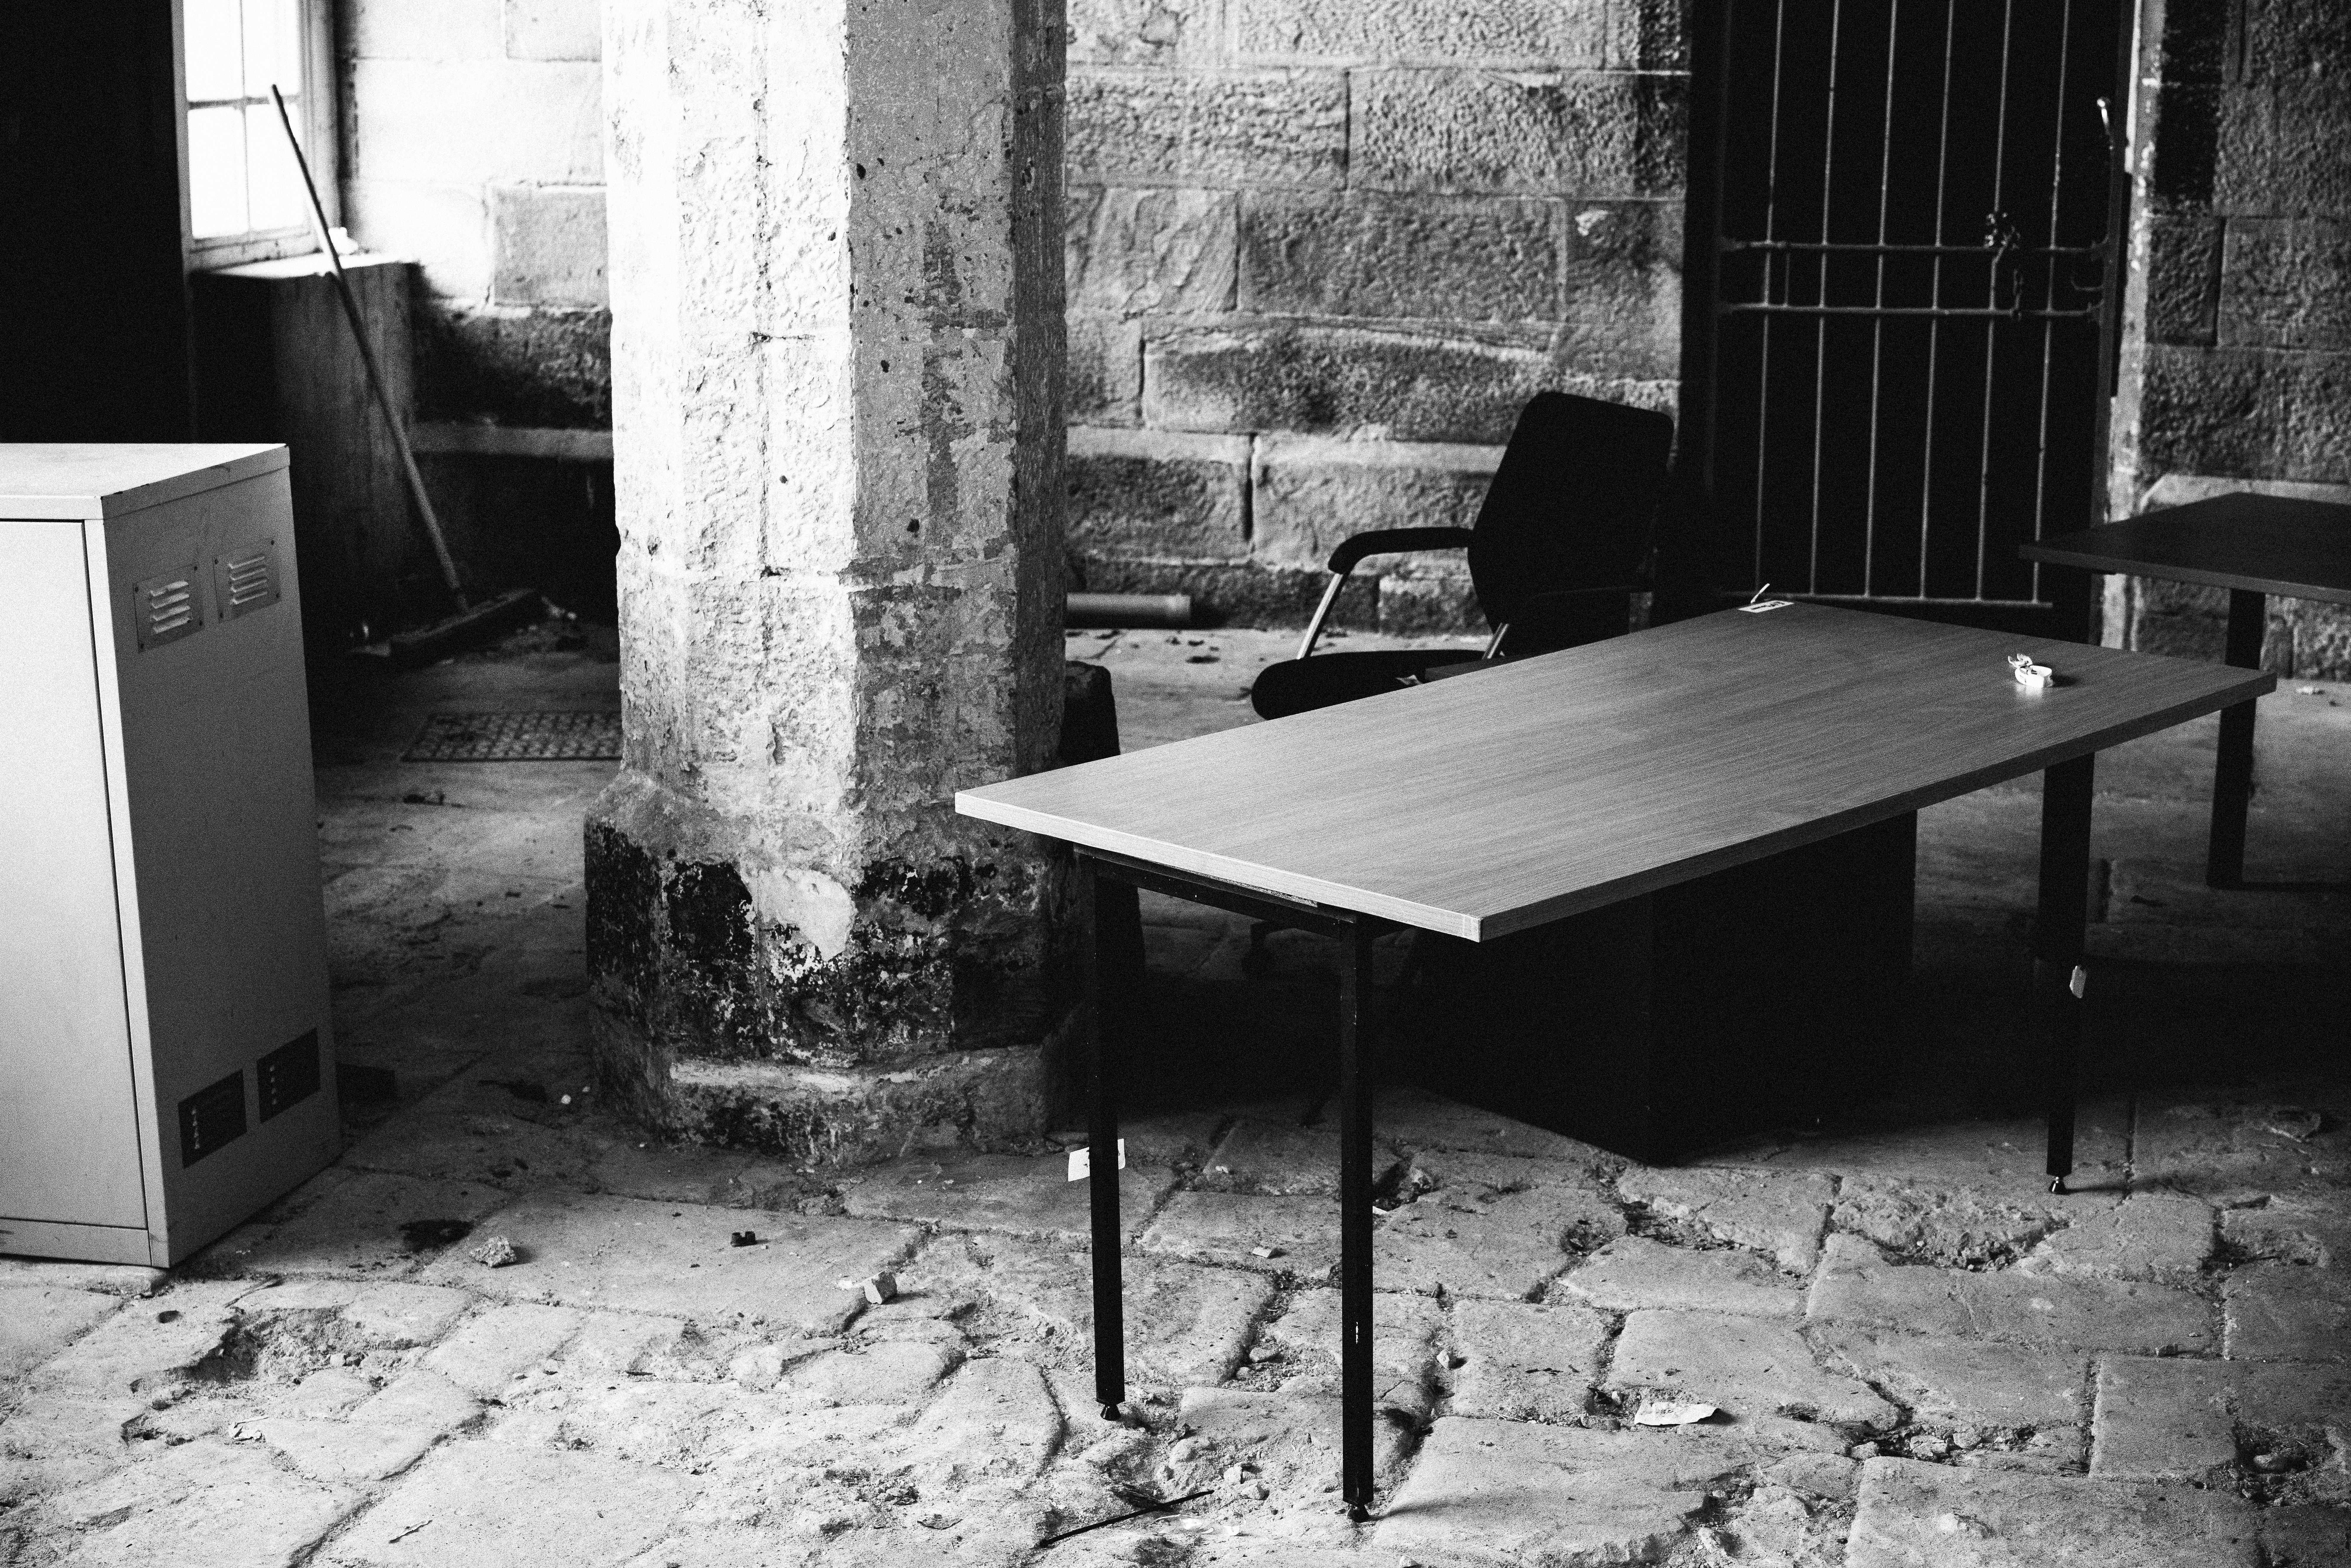
table, black and white, wood, white, street, photography, house, chair, black, furniture, monochrome, lancashire, uk, hmplancaster, prision, nick, hmp, bw, cool image, design, photograph, image, i, shape, monochrome photography